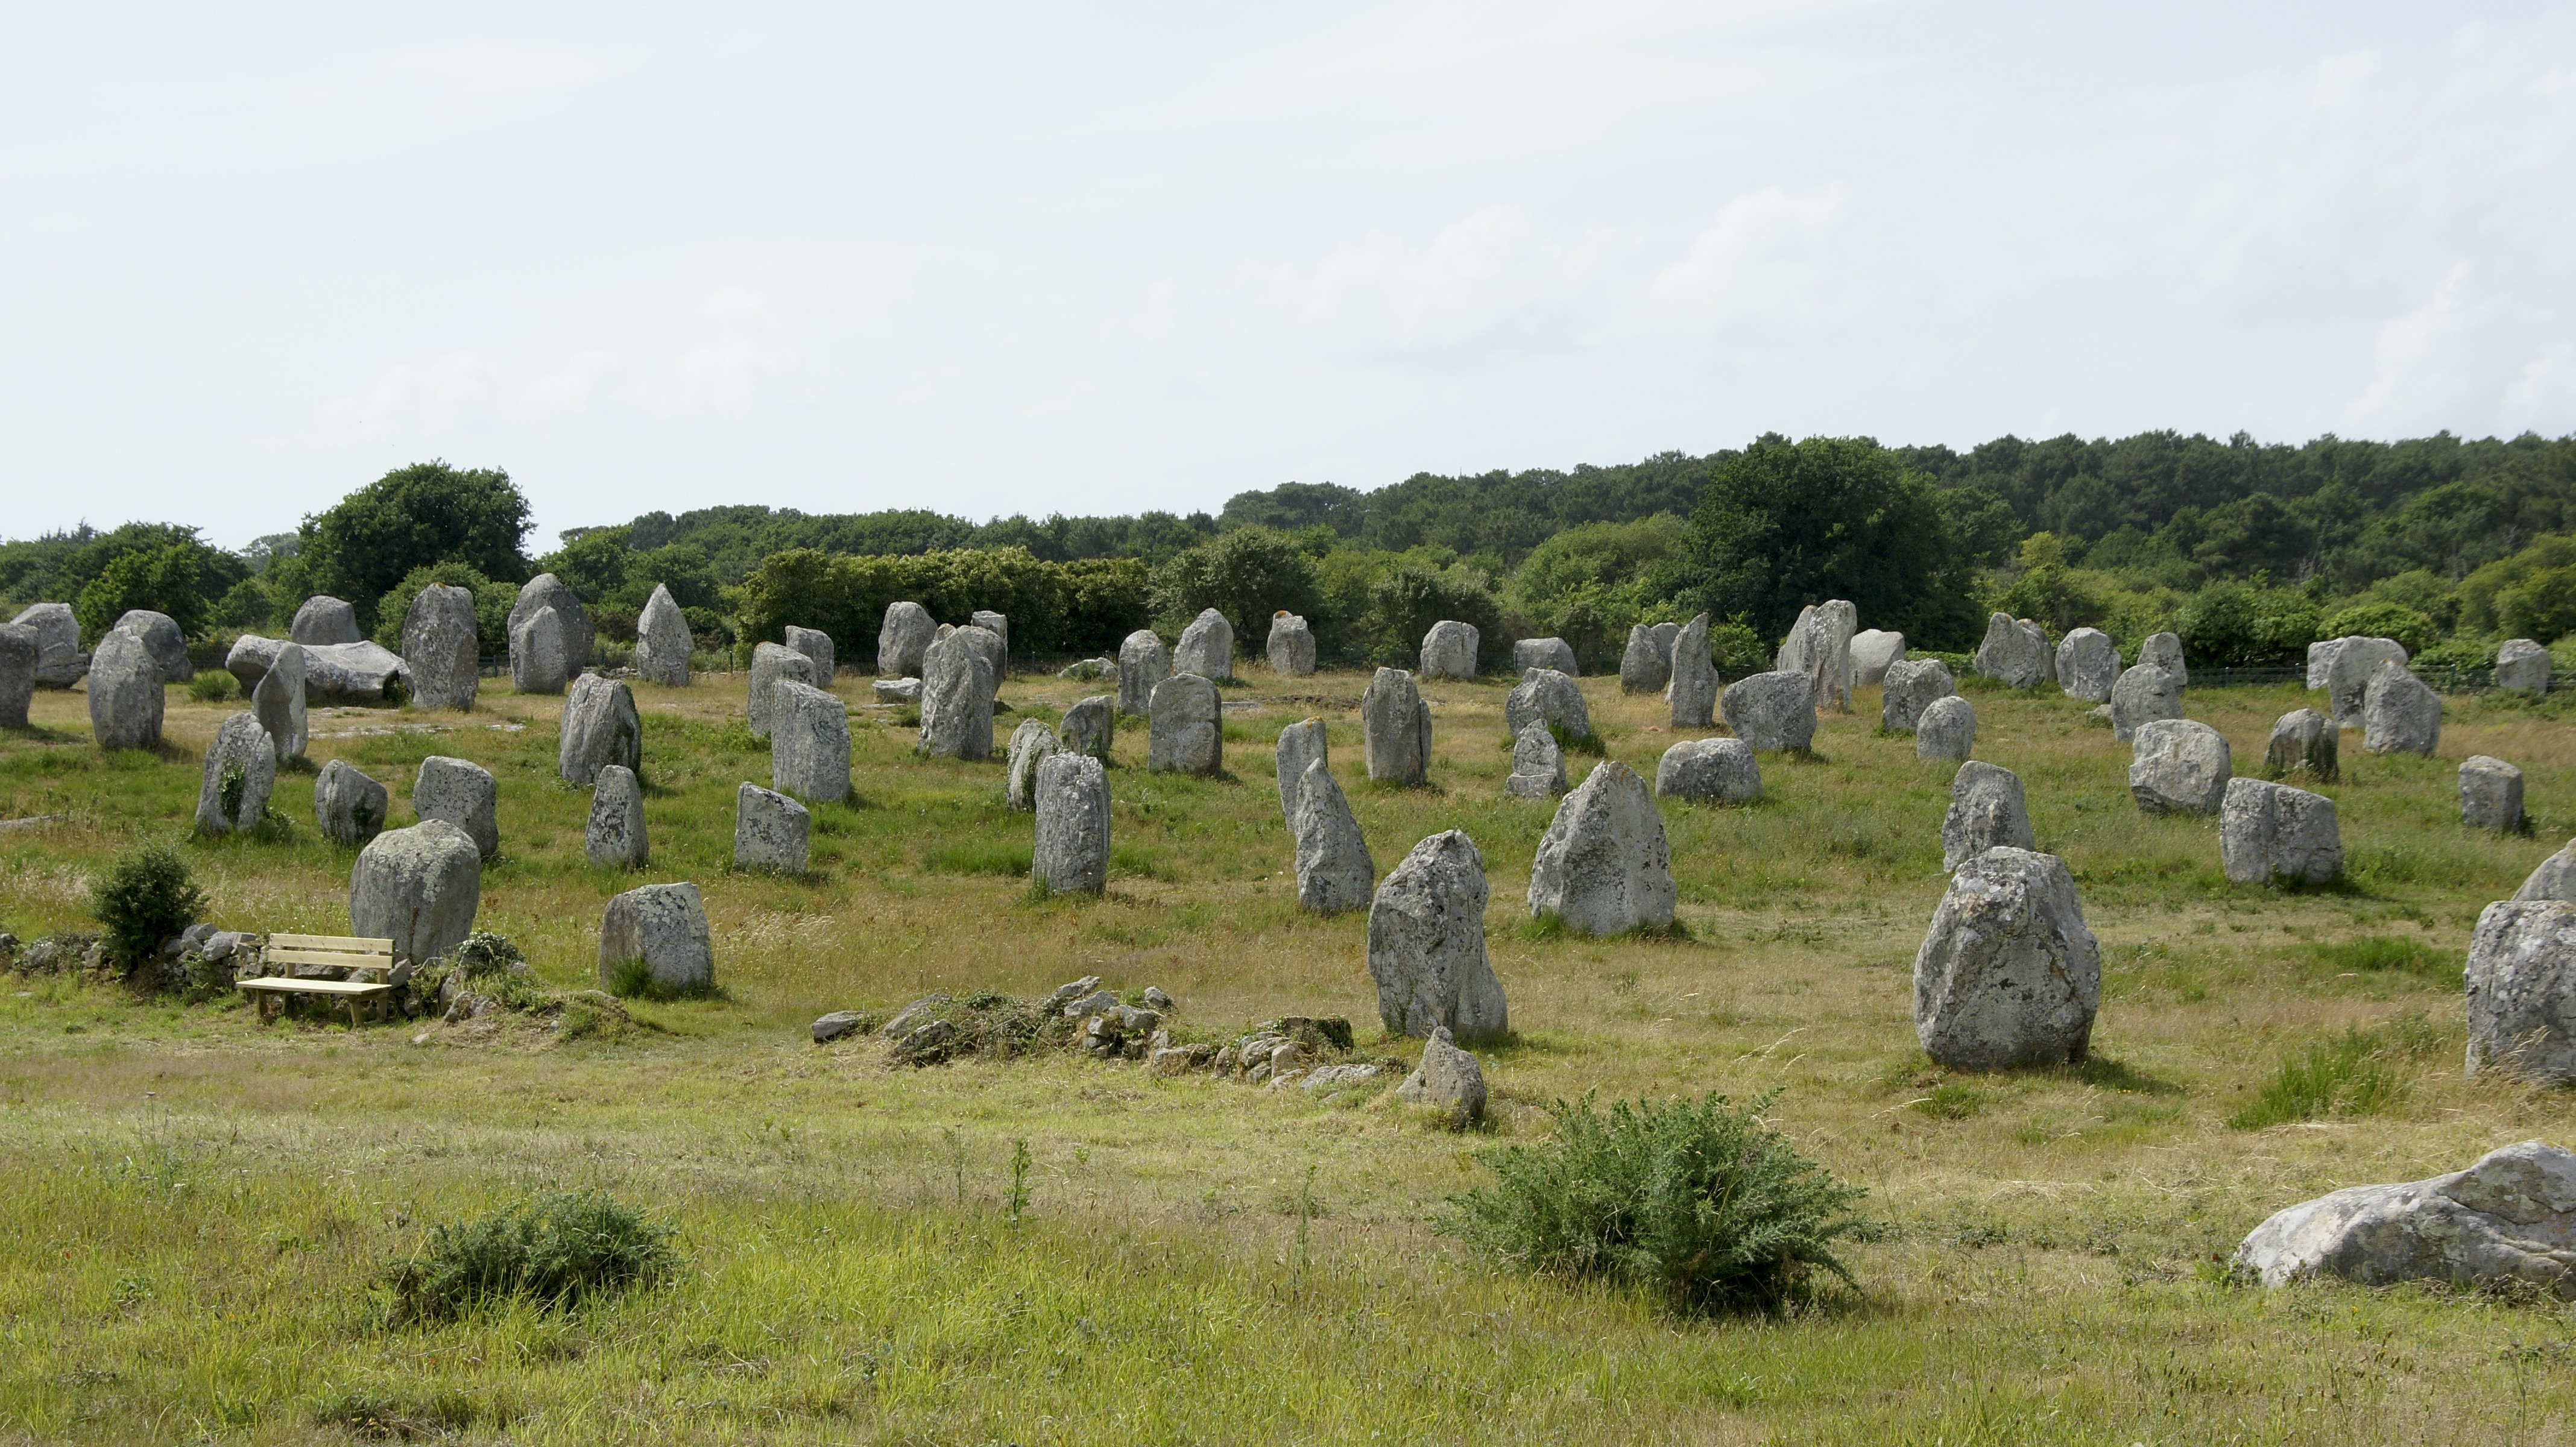
cemetery, ecosystem, brittany, carnac, megalith, geographical feature, alignments